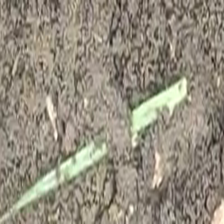
Weed species: Lavhala_(Cyperus_Rotundus)